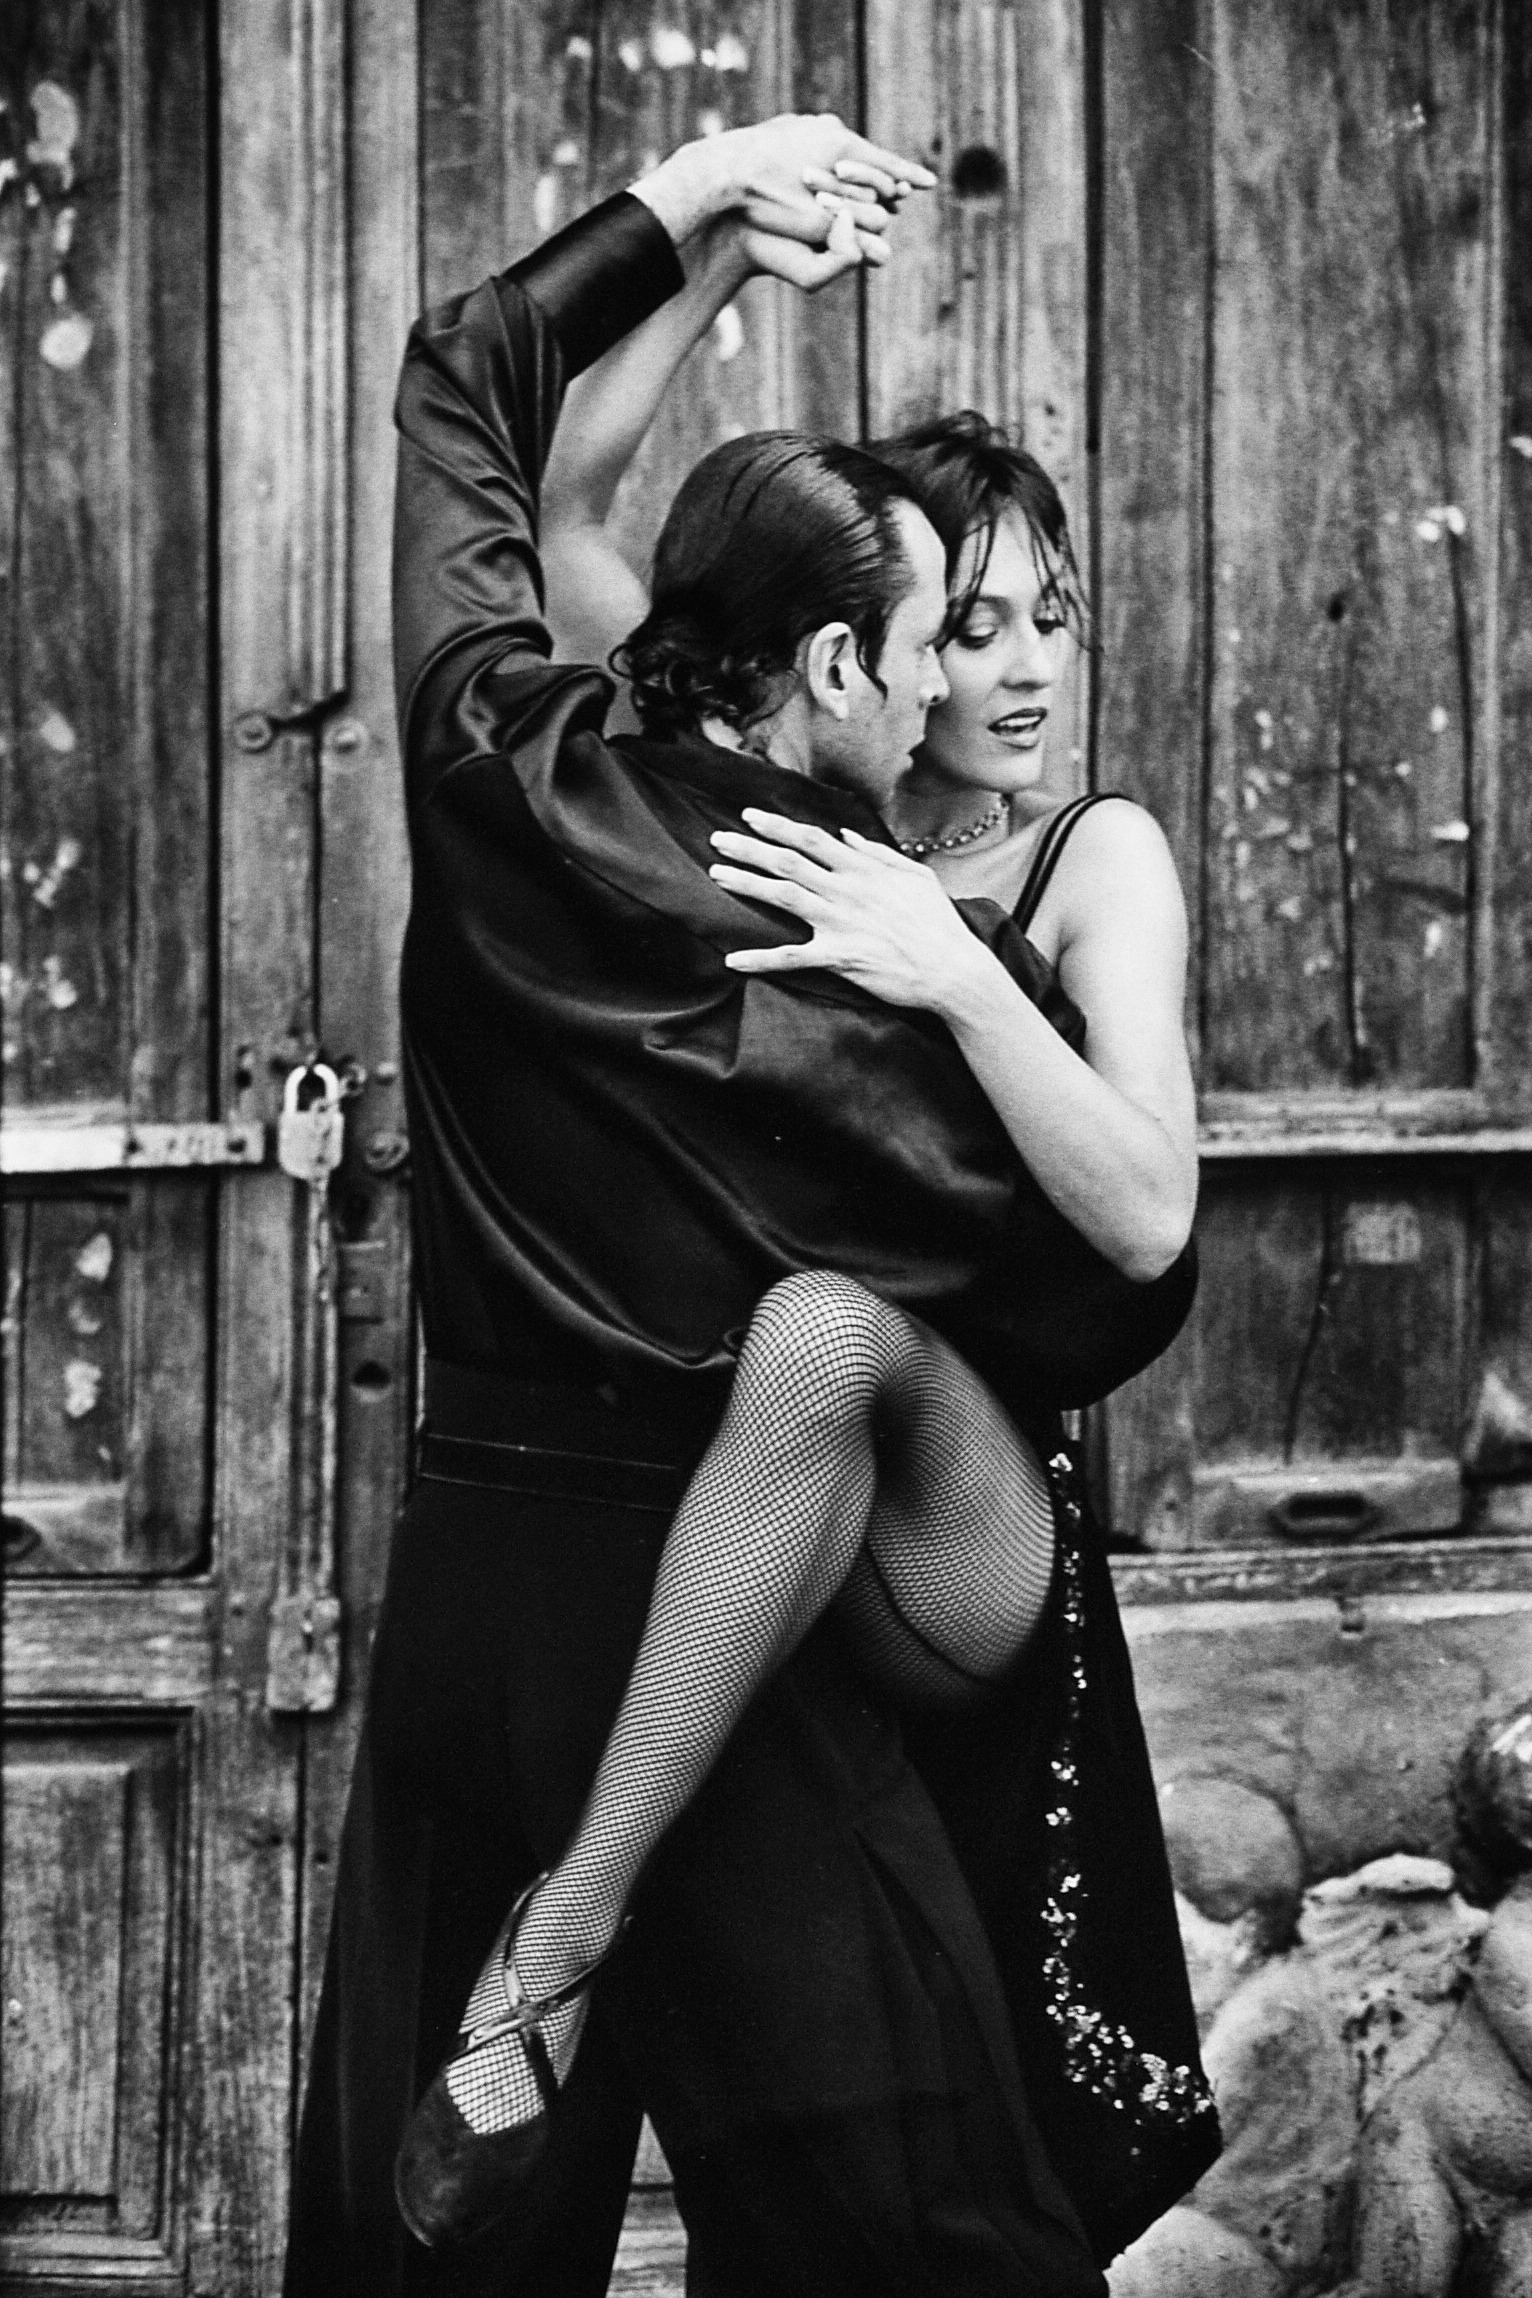
man, person, black and white, people, woman, couple, romance, monochrome, groom, photograph, dancing, tango, interaction, monochrome photography, film noir